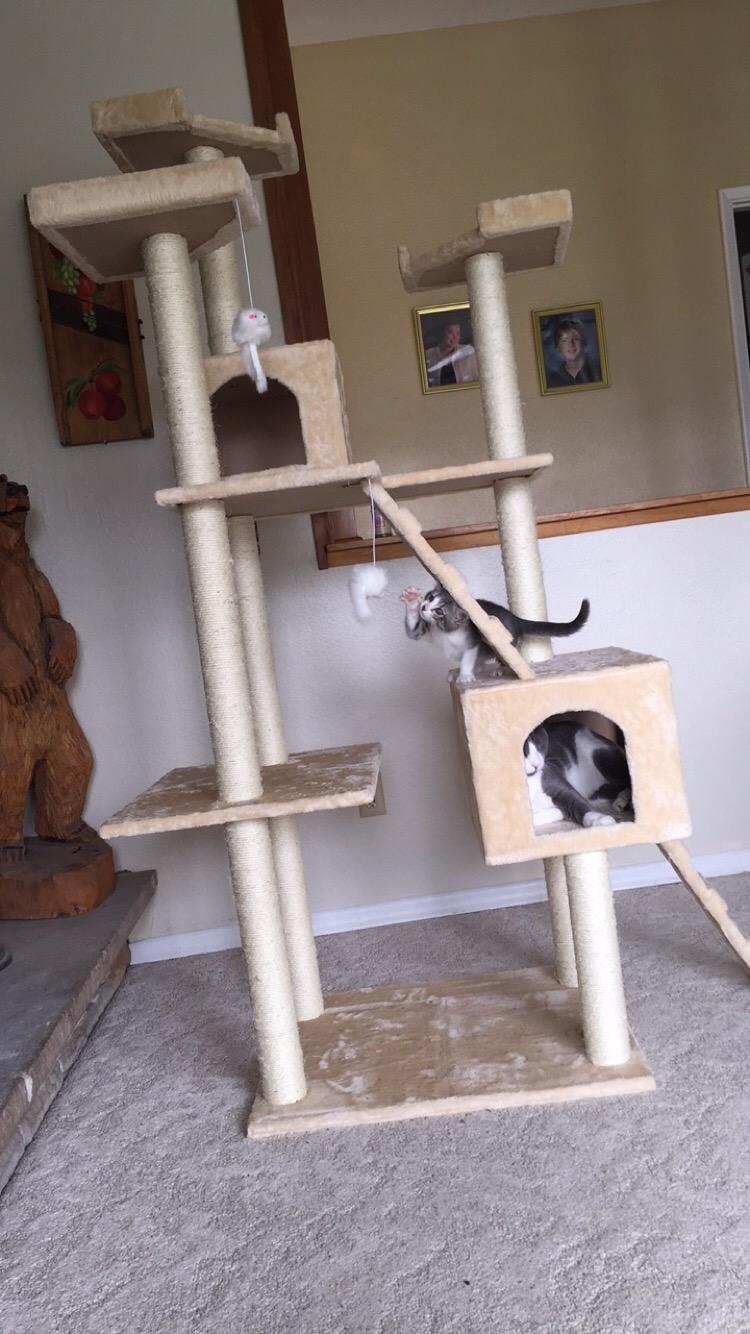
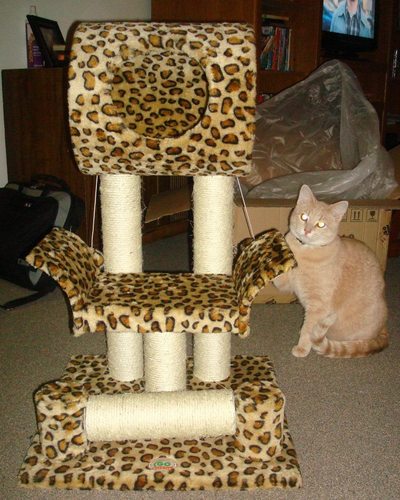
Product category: items_cat tree
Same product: no